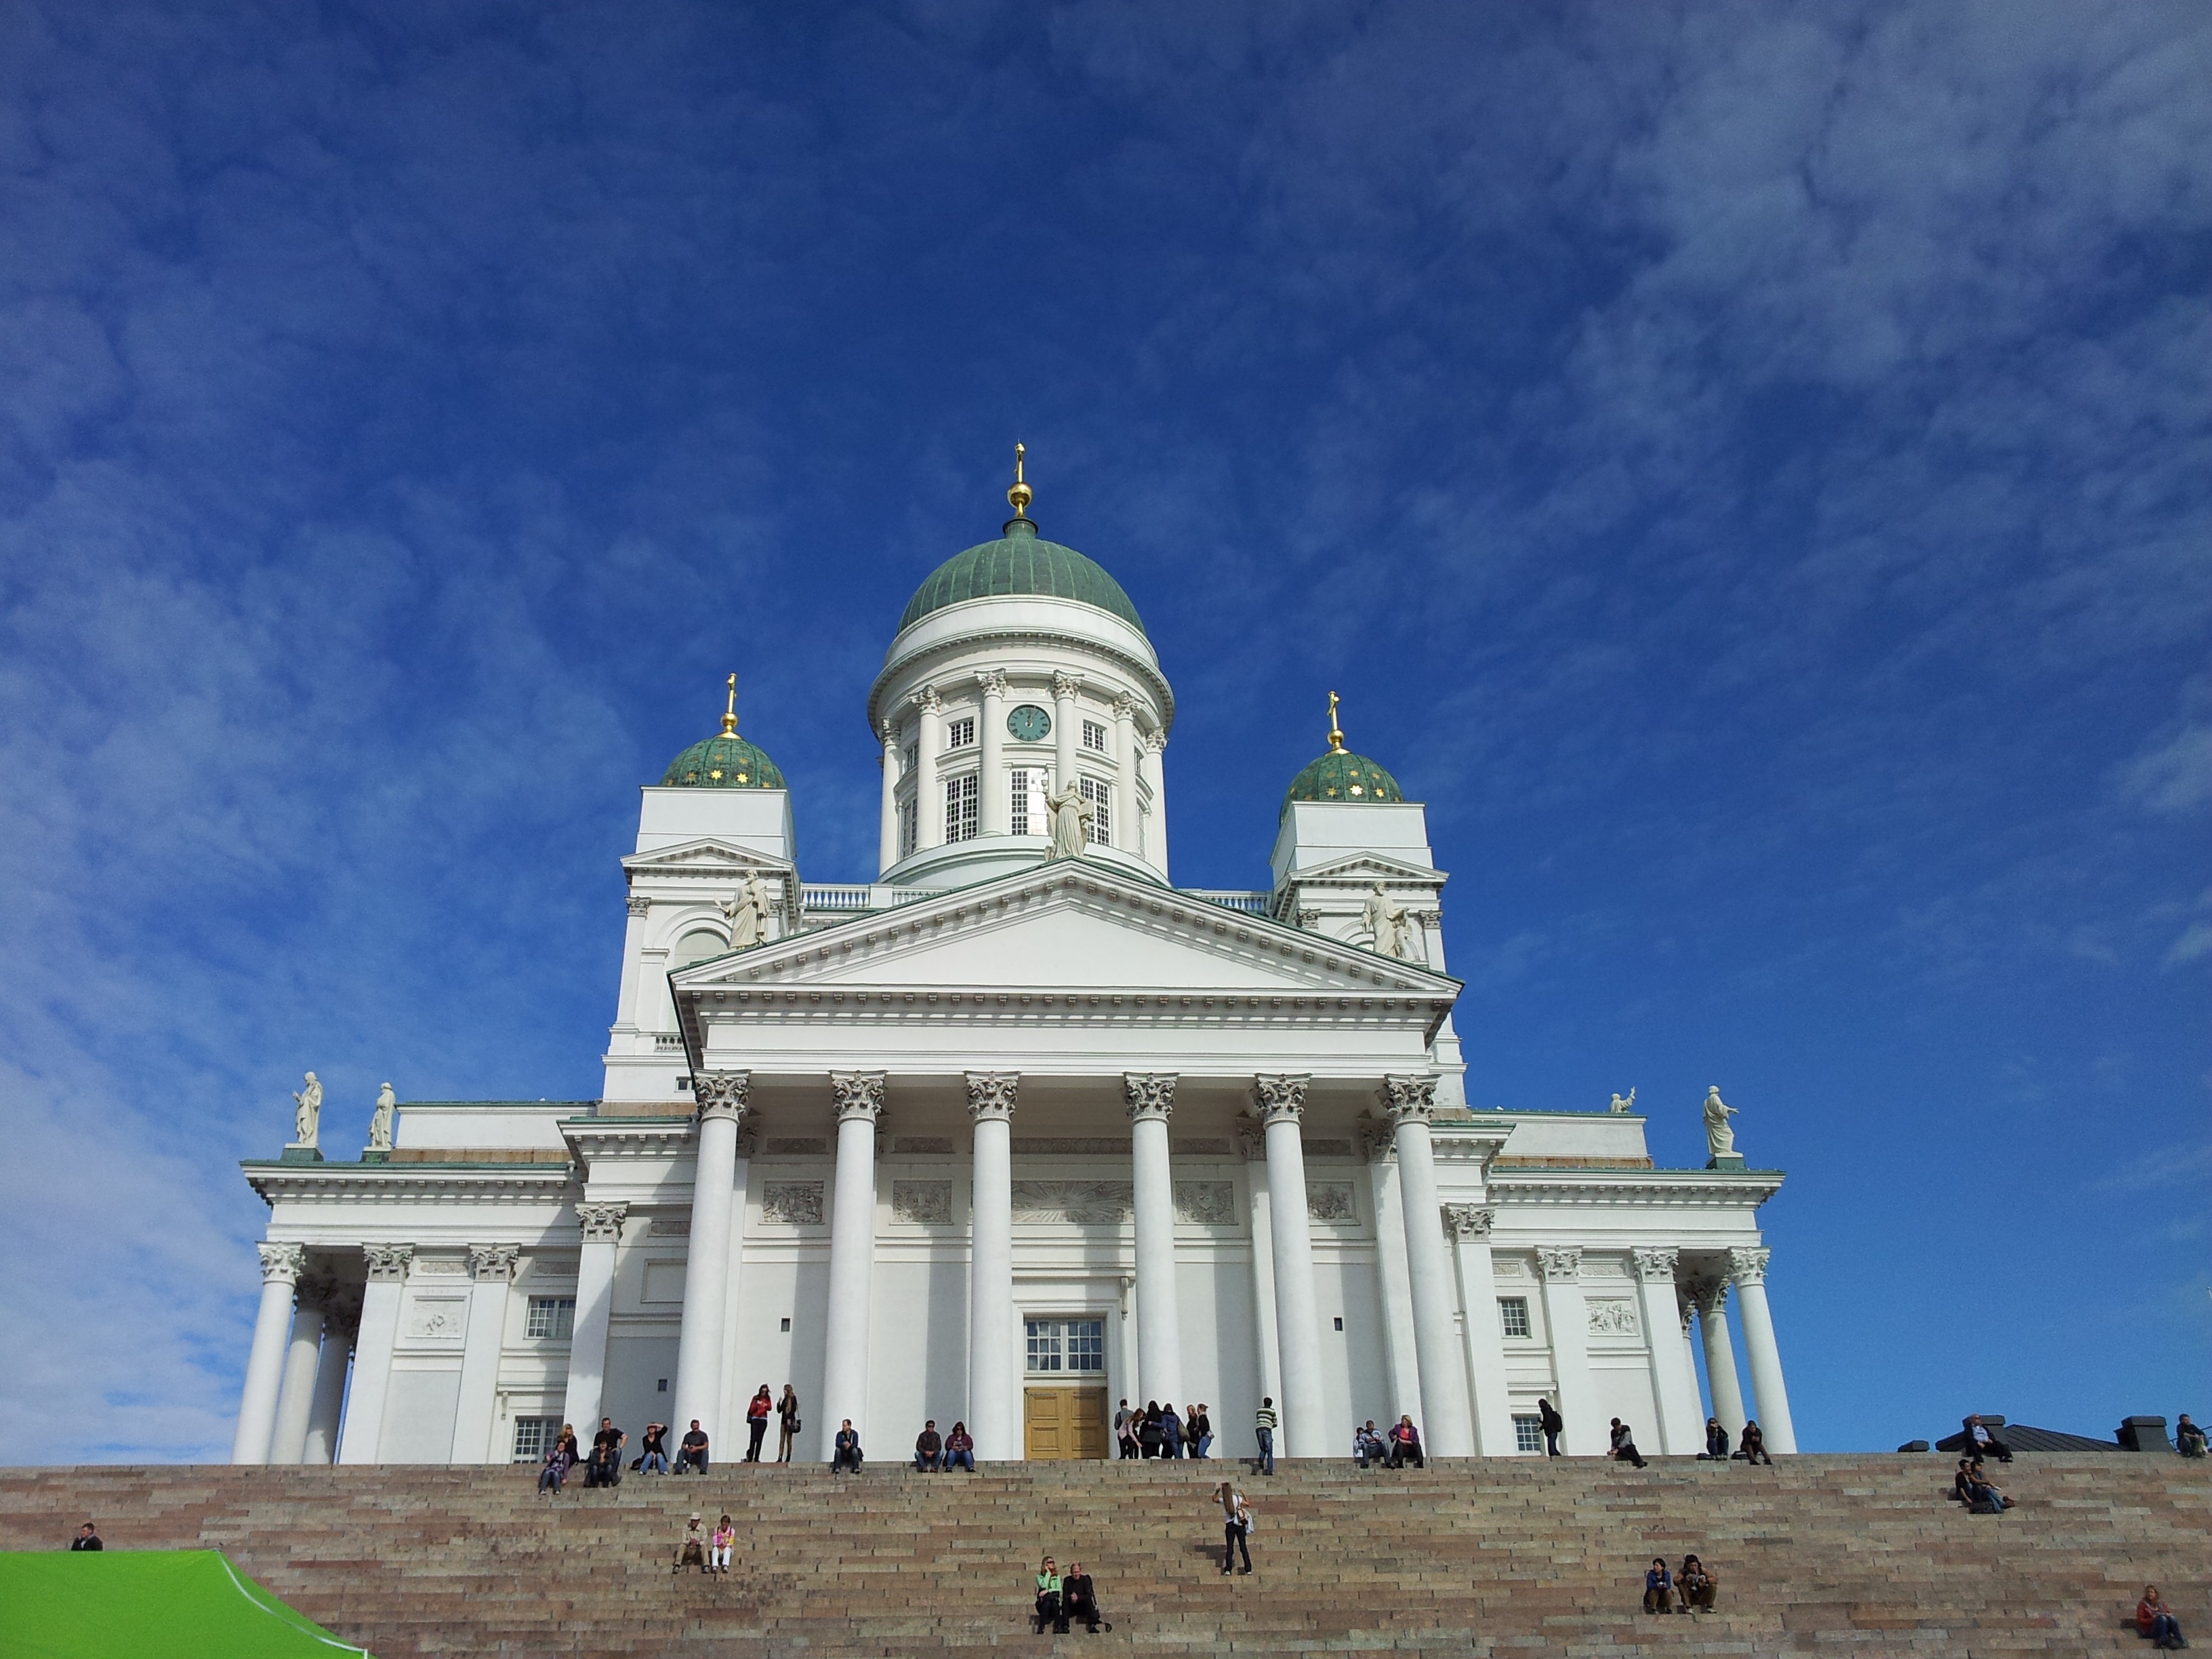
building, tower, landmark, church, cathedral, place of worship, monastery, finland, helsinki, basilica, dome, historic site